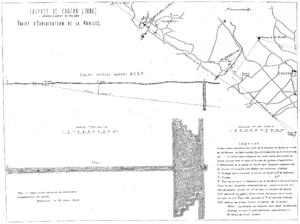
Plan à l'appui d'une demande en autorisation d'une exploitation de houille par les salines de Grozon (Jura).
Grozon est une commune française située dans le département du Jura, en région Bourgogne-Franche-Comté.
Les houillères et saline de Grozon sont des mines de charbon et de sel gemme du bassin keupérien situées dans le département du Jura, en Bourgogne-Franche-Comté, dans l'est de la France. Elles sont exploitées sur le territoire des communes de Grozon et de Tourmont de 1845 à 1944 pour le charbon et du VIIᵉ au XXᵉ siècle pour le sel après une première période d'exploitation au Néolithique et pendant l'Antiquité. L'exploitation du charbon sur place pour l'évaporation de la saumure permet à la Compagnie des Mines du Jura de diminuer le coût de revient du sel.
Le bassin houiller keupérien de Haute-Saône fait partie des bassins houillers des Vosges et du Jura et c'est aussi le plus récent des deux gisements de Haute-Saône d'un point de vue géologique. Il est exploité par des mines de houille entre la fin du XVIᵉ siècle et le milieu du XXᵉ siècle dans le sud-est de la Haute-Saône ainsi que dans le nord du Doubs et du Jura, dans l'est de la France. Cette houille, de mauvaise qualité, car riche en soufre, sert principalement à alimenter des chaudières permettant de concentrer, par évaporation, la saumure des salines locales. Le sel gemme, la pyrite et le gypse sont d'autres ressources tirées du même étage géologique.
Tourmont est une commune française située dans le département du Jura en région Bourgogne-Franche-Comté. Les habitants se noment les Tourmoniers et Tourmonières.